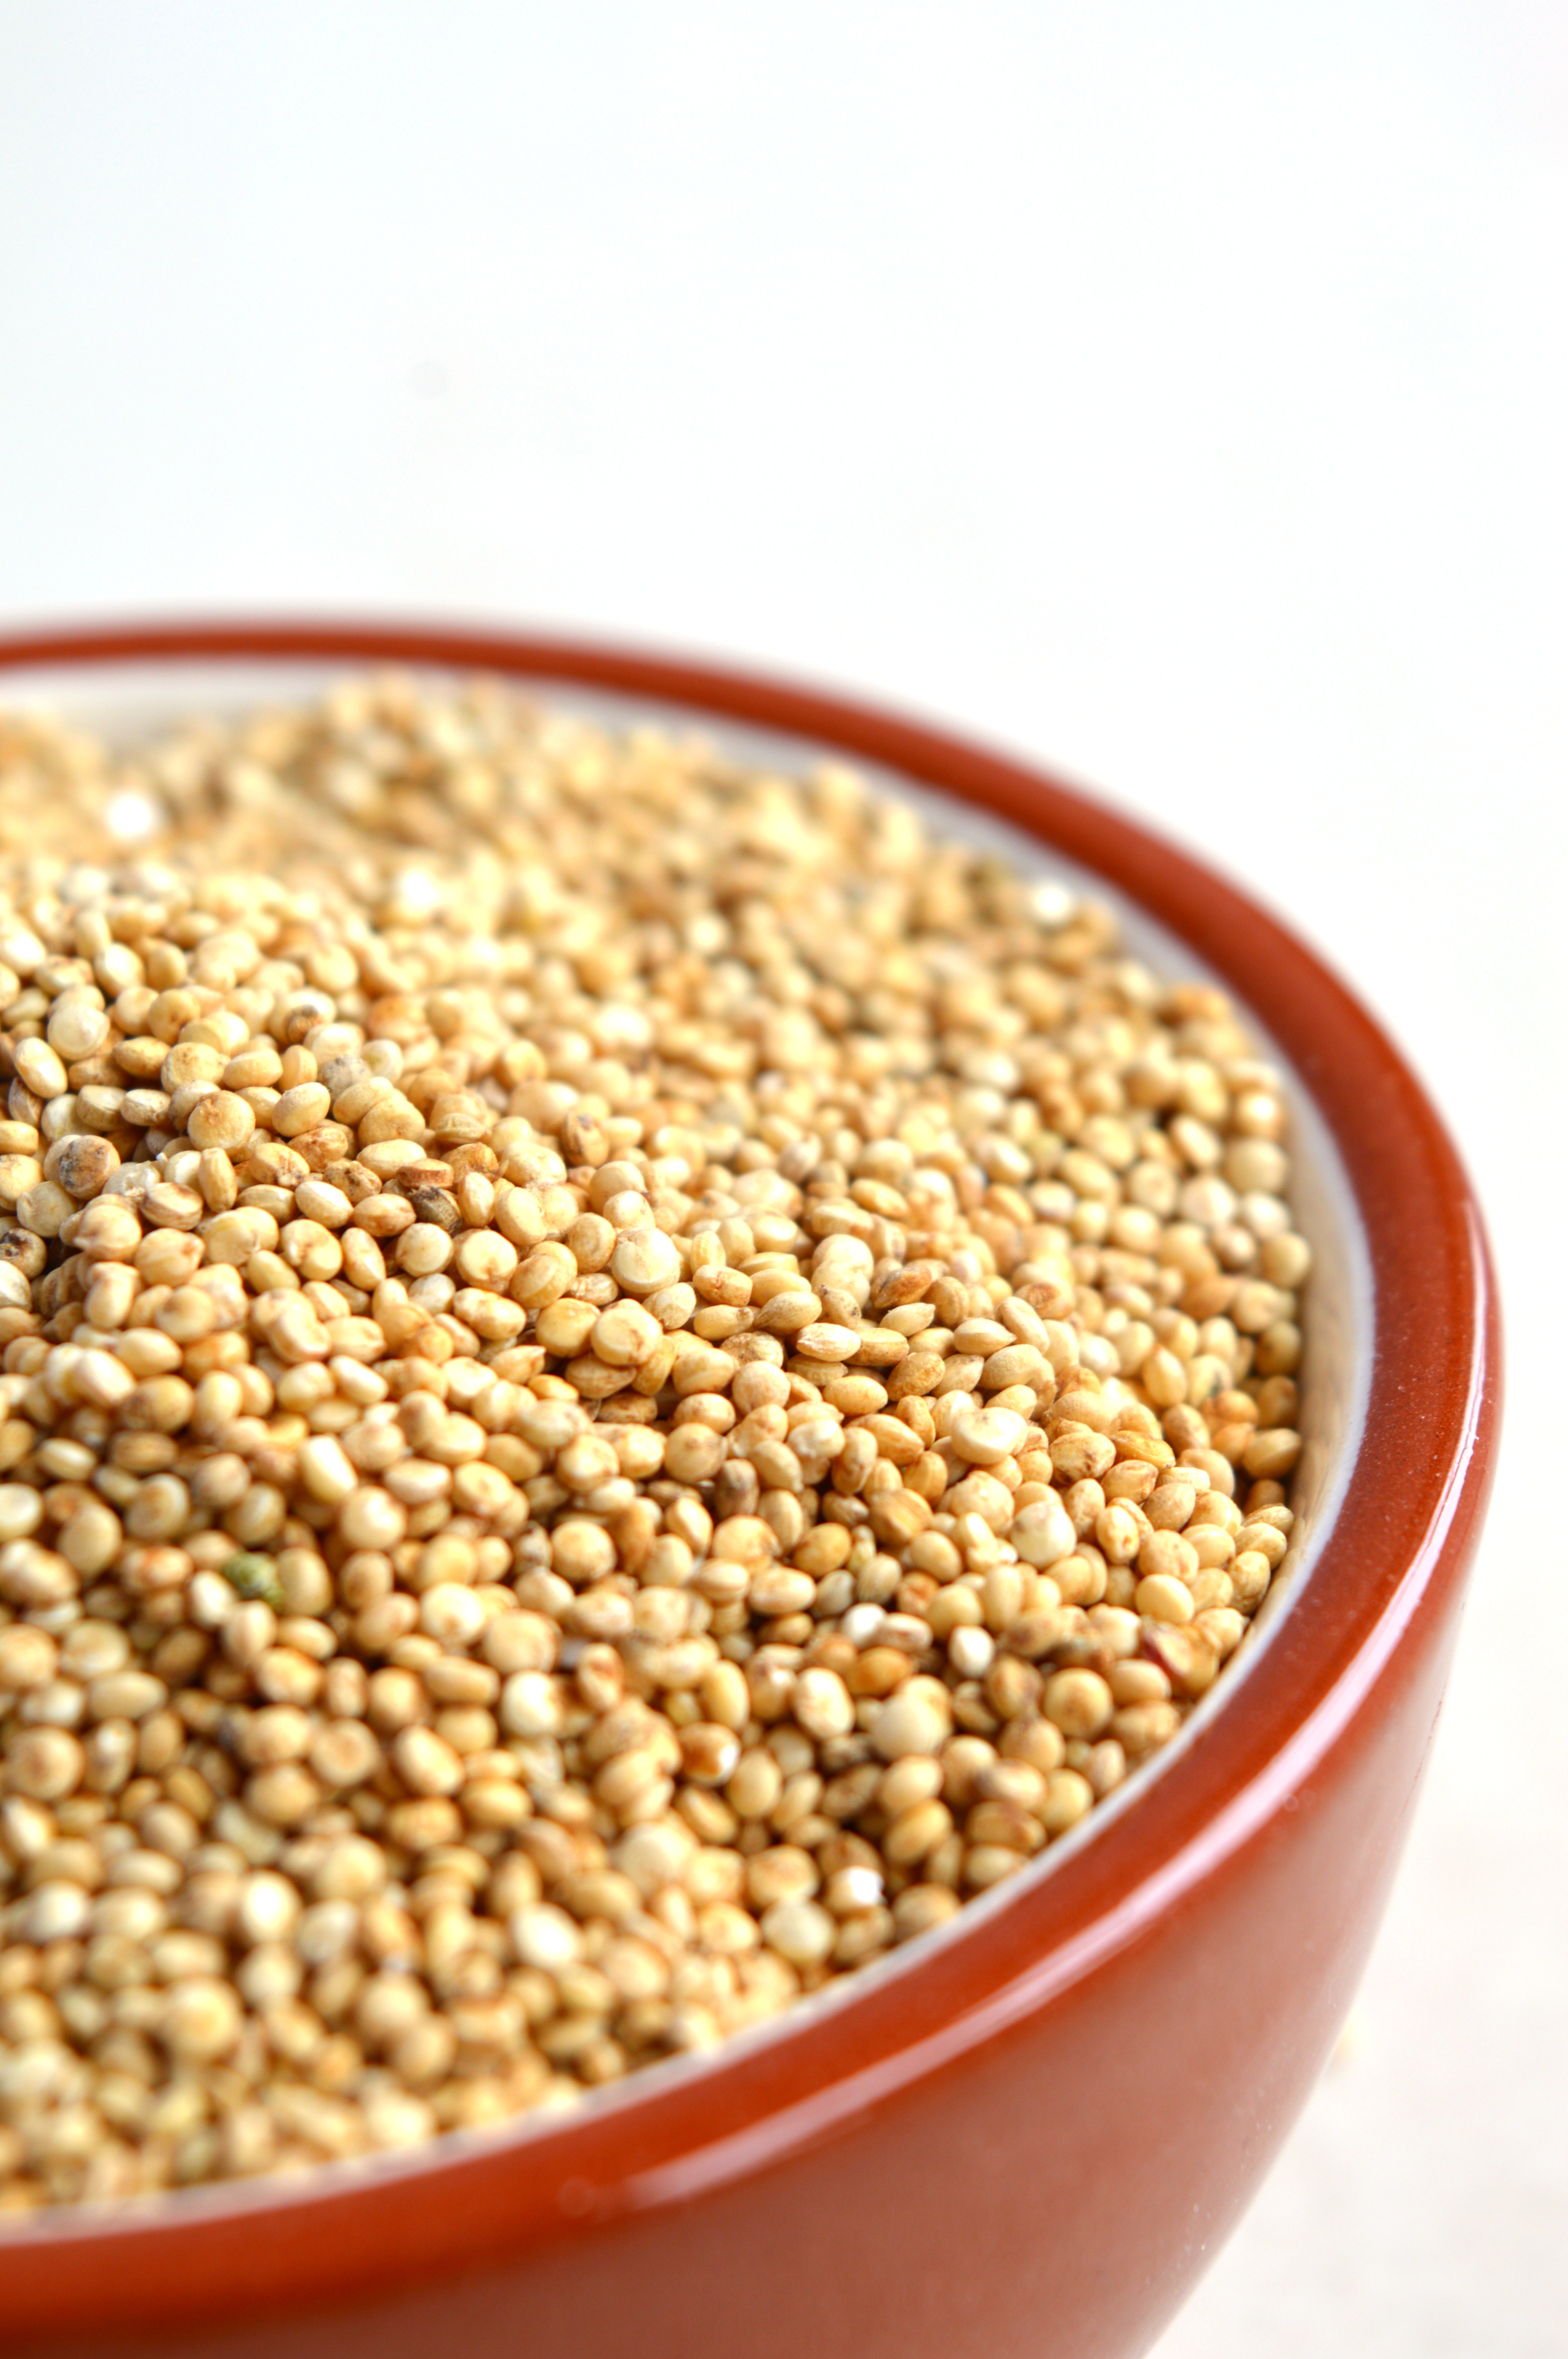
plant, grain, seed, bowl, dish, meal, food, ingredient, produce, vegetable, crop, natural, agriculture, breakfast, healthy, cereal, nutrition, vegetarian, raw, diet, uncooked, flowering plant, quinoa, grass family, land plant, whole grain